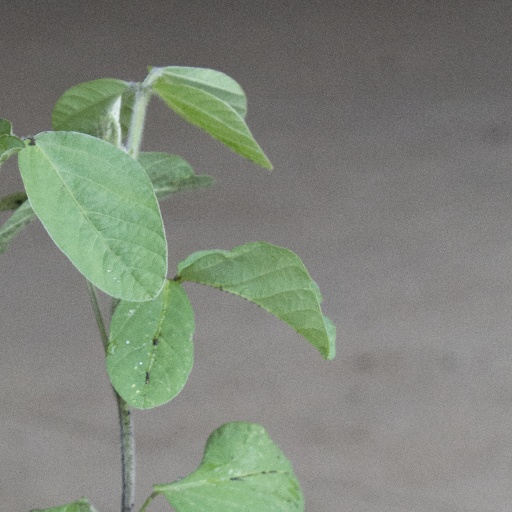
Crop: soybean